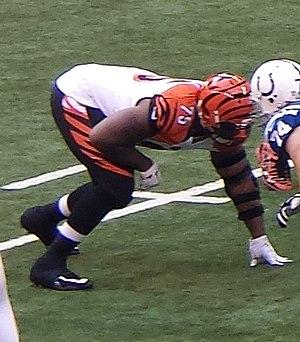
Devon J. Still est un joueur américain de football américain. Il joue actuellement avec les Nittany Lions de Penn State, équipe de l'université d'État de Pennsylvanie.